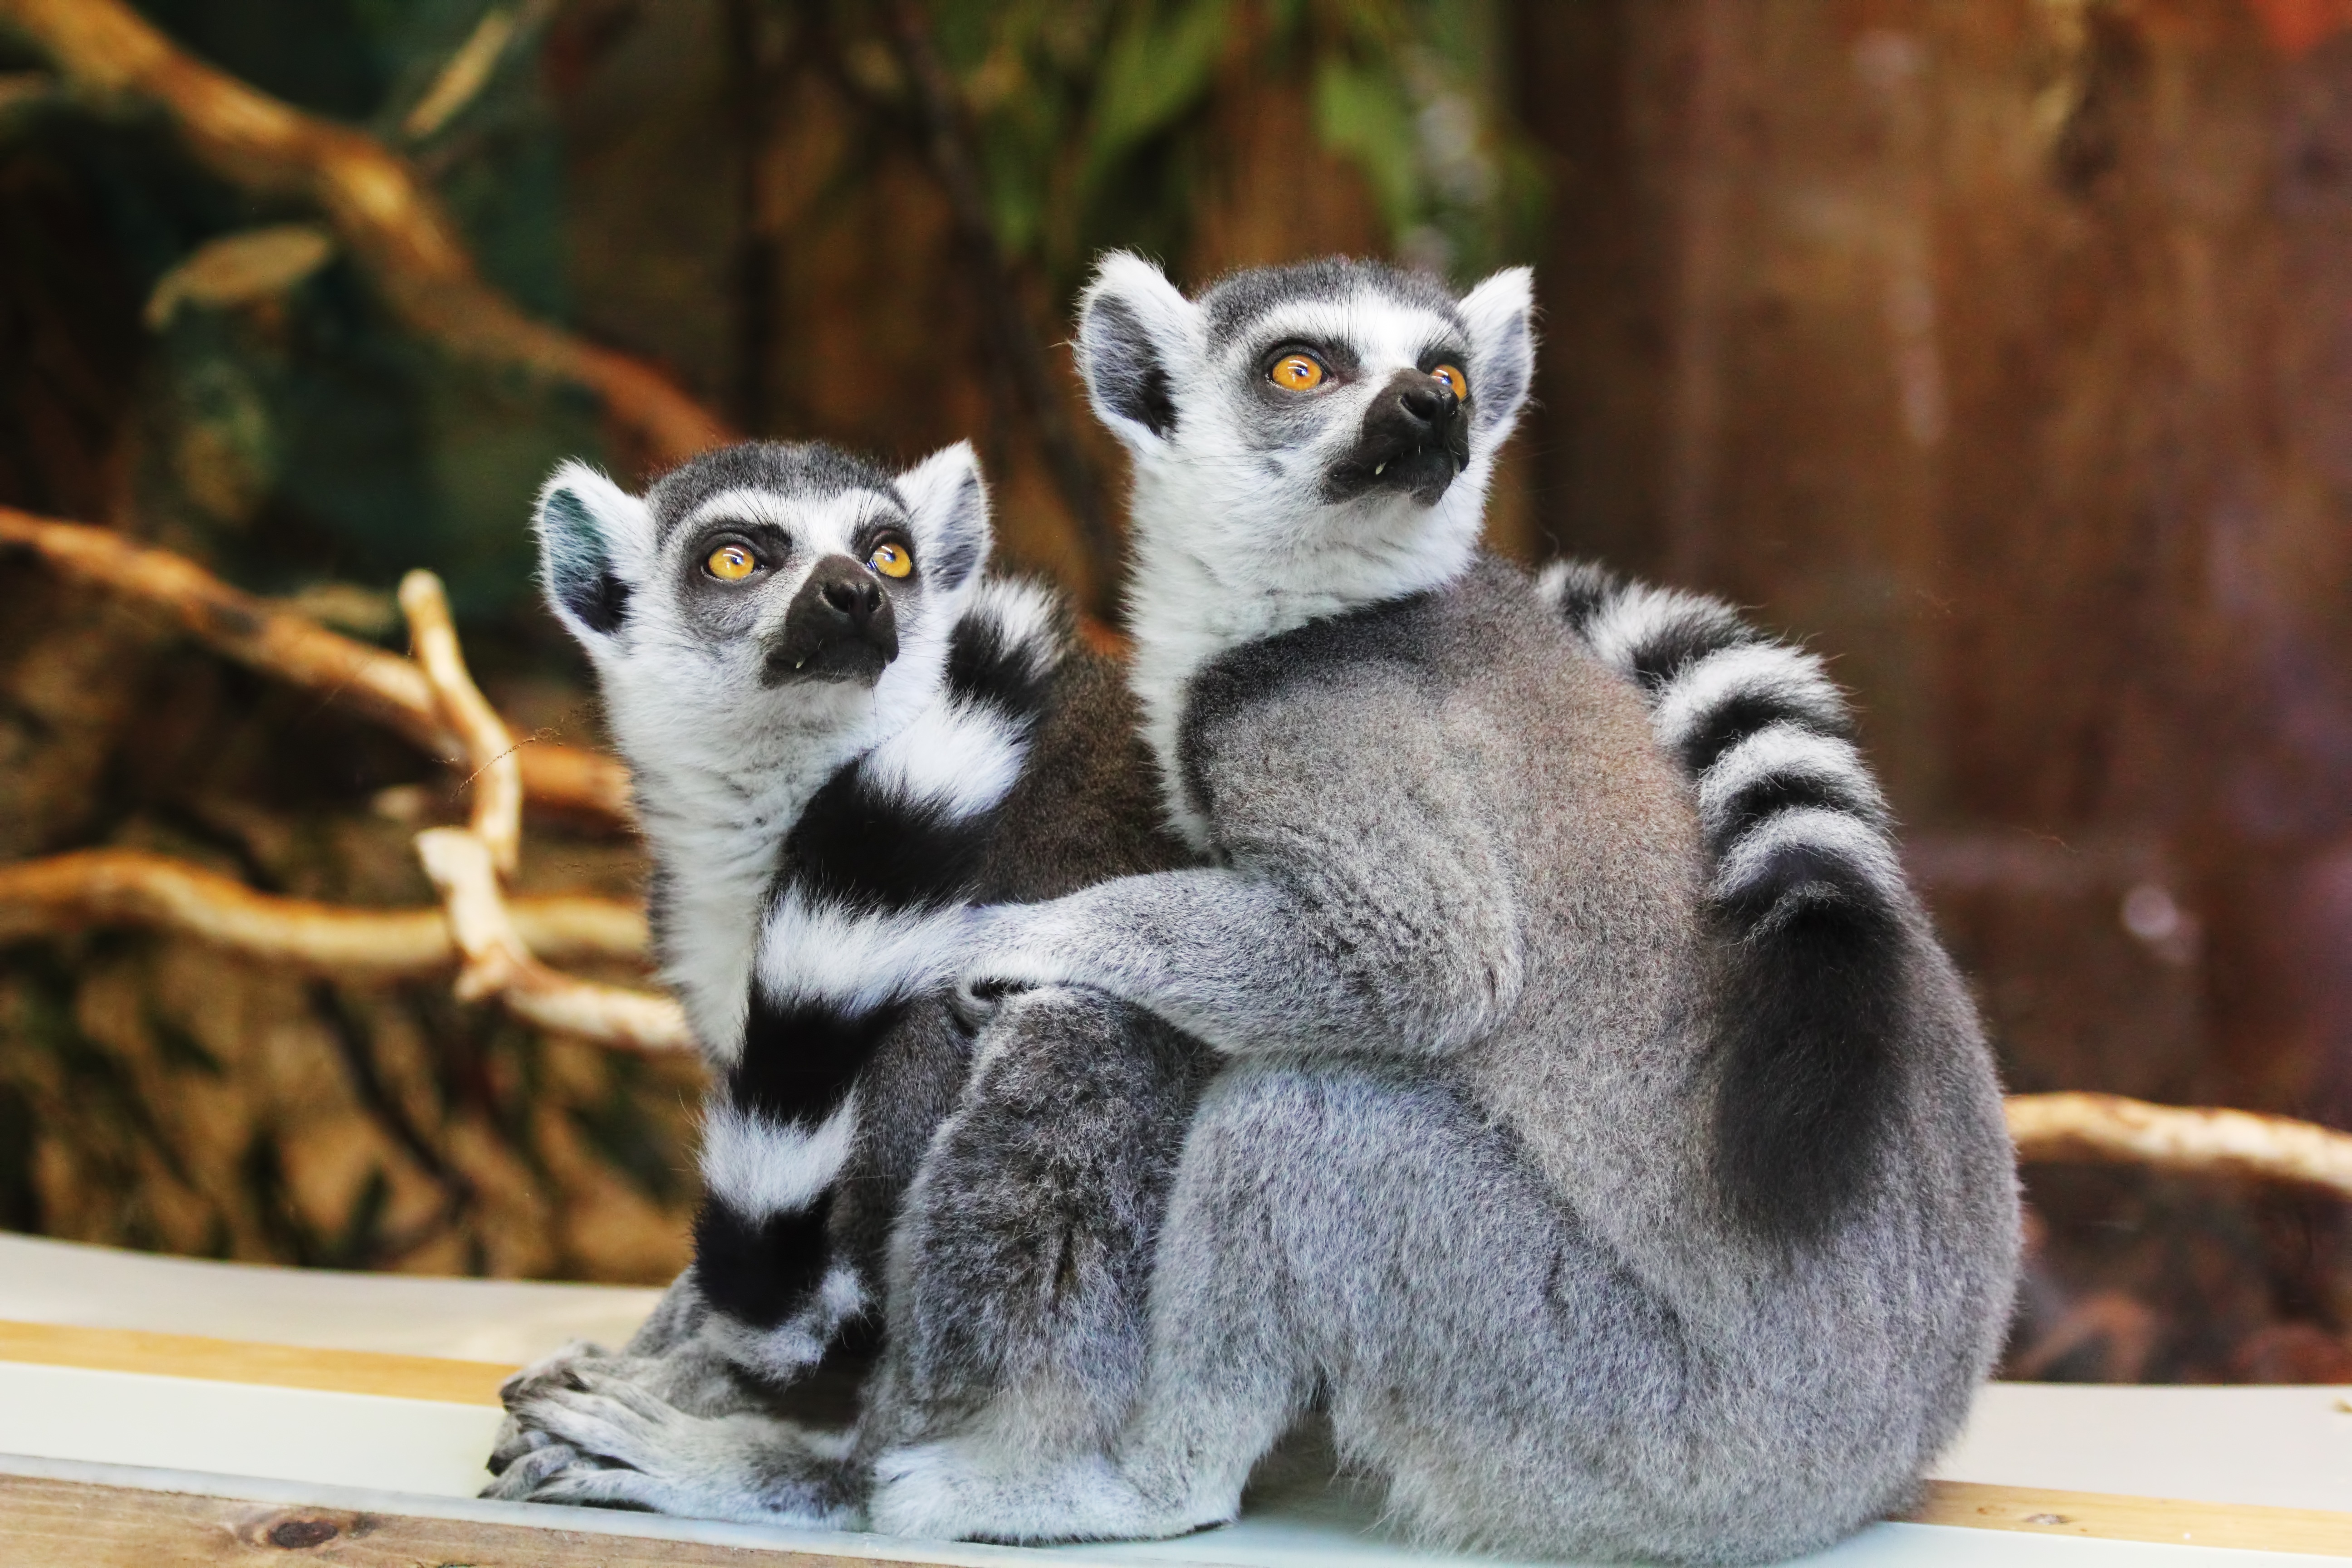
nature, forest, white, cute, wildlife, wild, zoo, portrait, jungle, mammal, black, monkey, fauna, primate, zebra, national, animals, vertebrate, funny, character, lemur, lemurs, catta, lemuridae, african, cartoon, mammalia, ring tailed